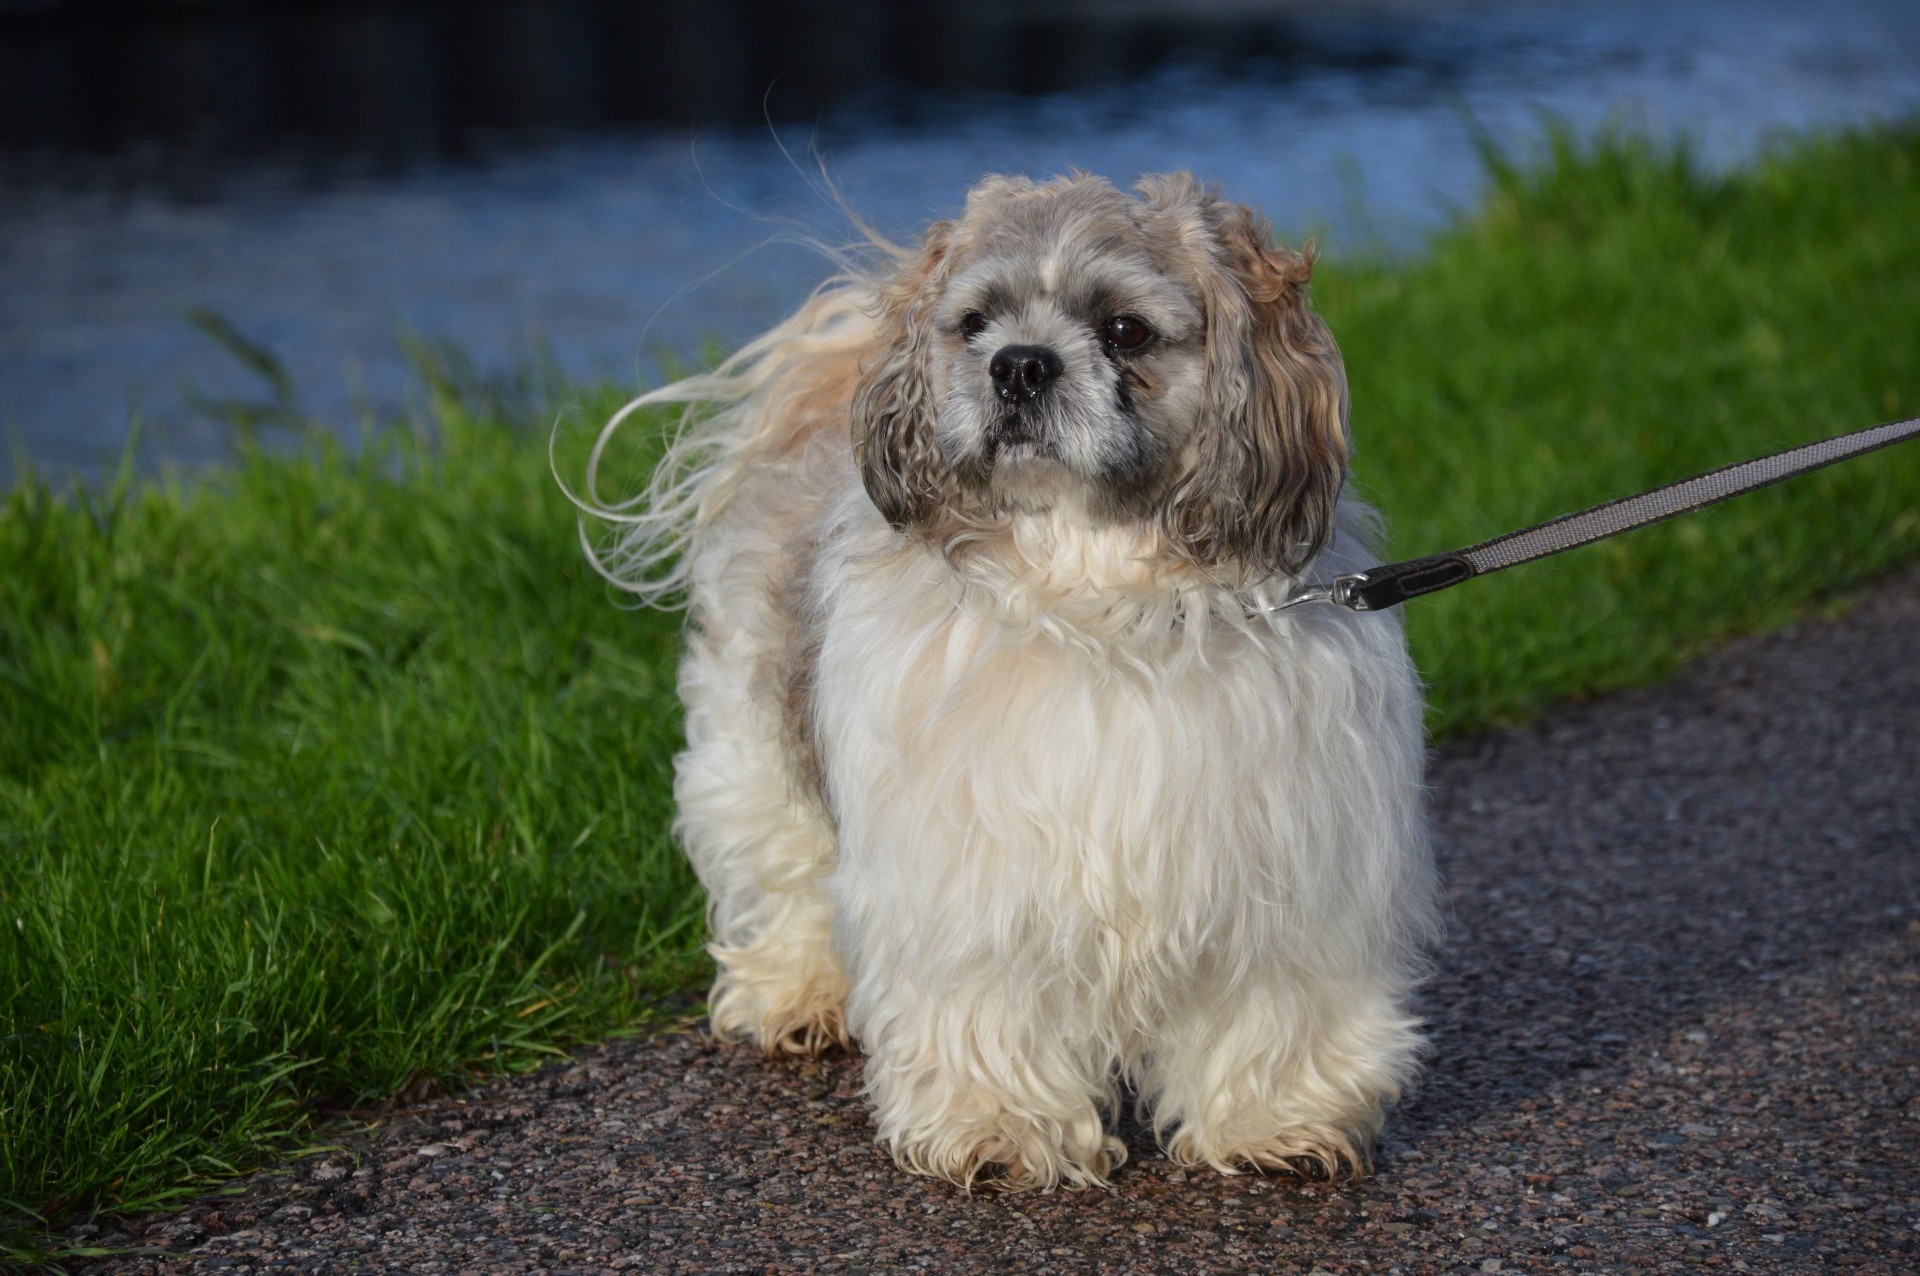
puppy, dog, animal, cute, canine, pet, fur, young, park, mammal, playing, outdoors, vertebrate, domestic, adorable, dog breed, lhasa apso, cavapoo, shih tzu, cockapoo, tibetan terrier, havanese, dog like mammal, schnoodle, dandie dinmont terrier, glen of imaal terrier, dog crossbreeds, morkie, tibetan spaniel, cavachon, bolonka, poodle crossbreed, lowchen